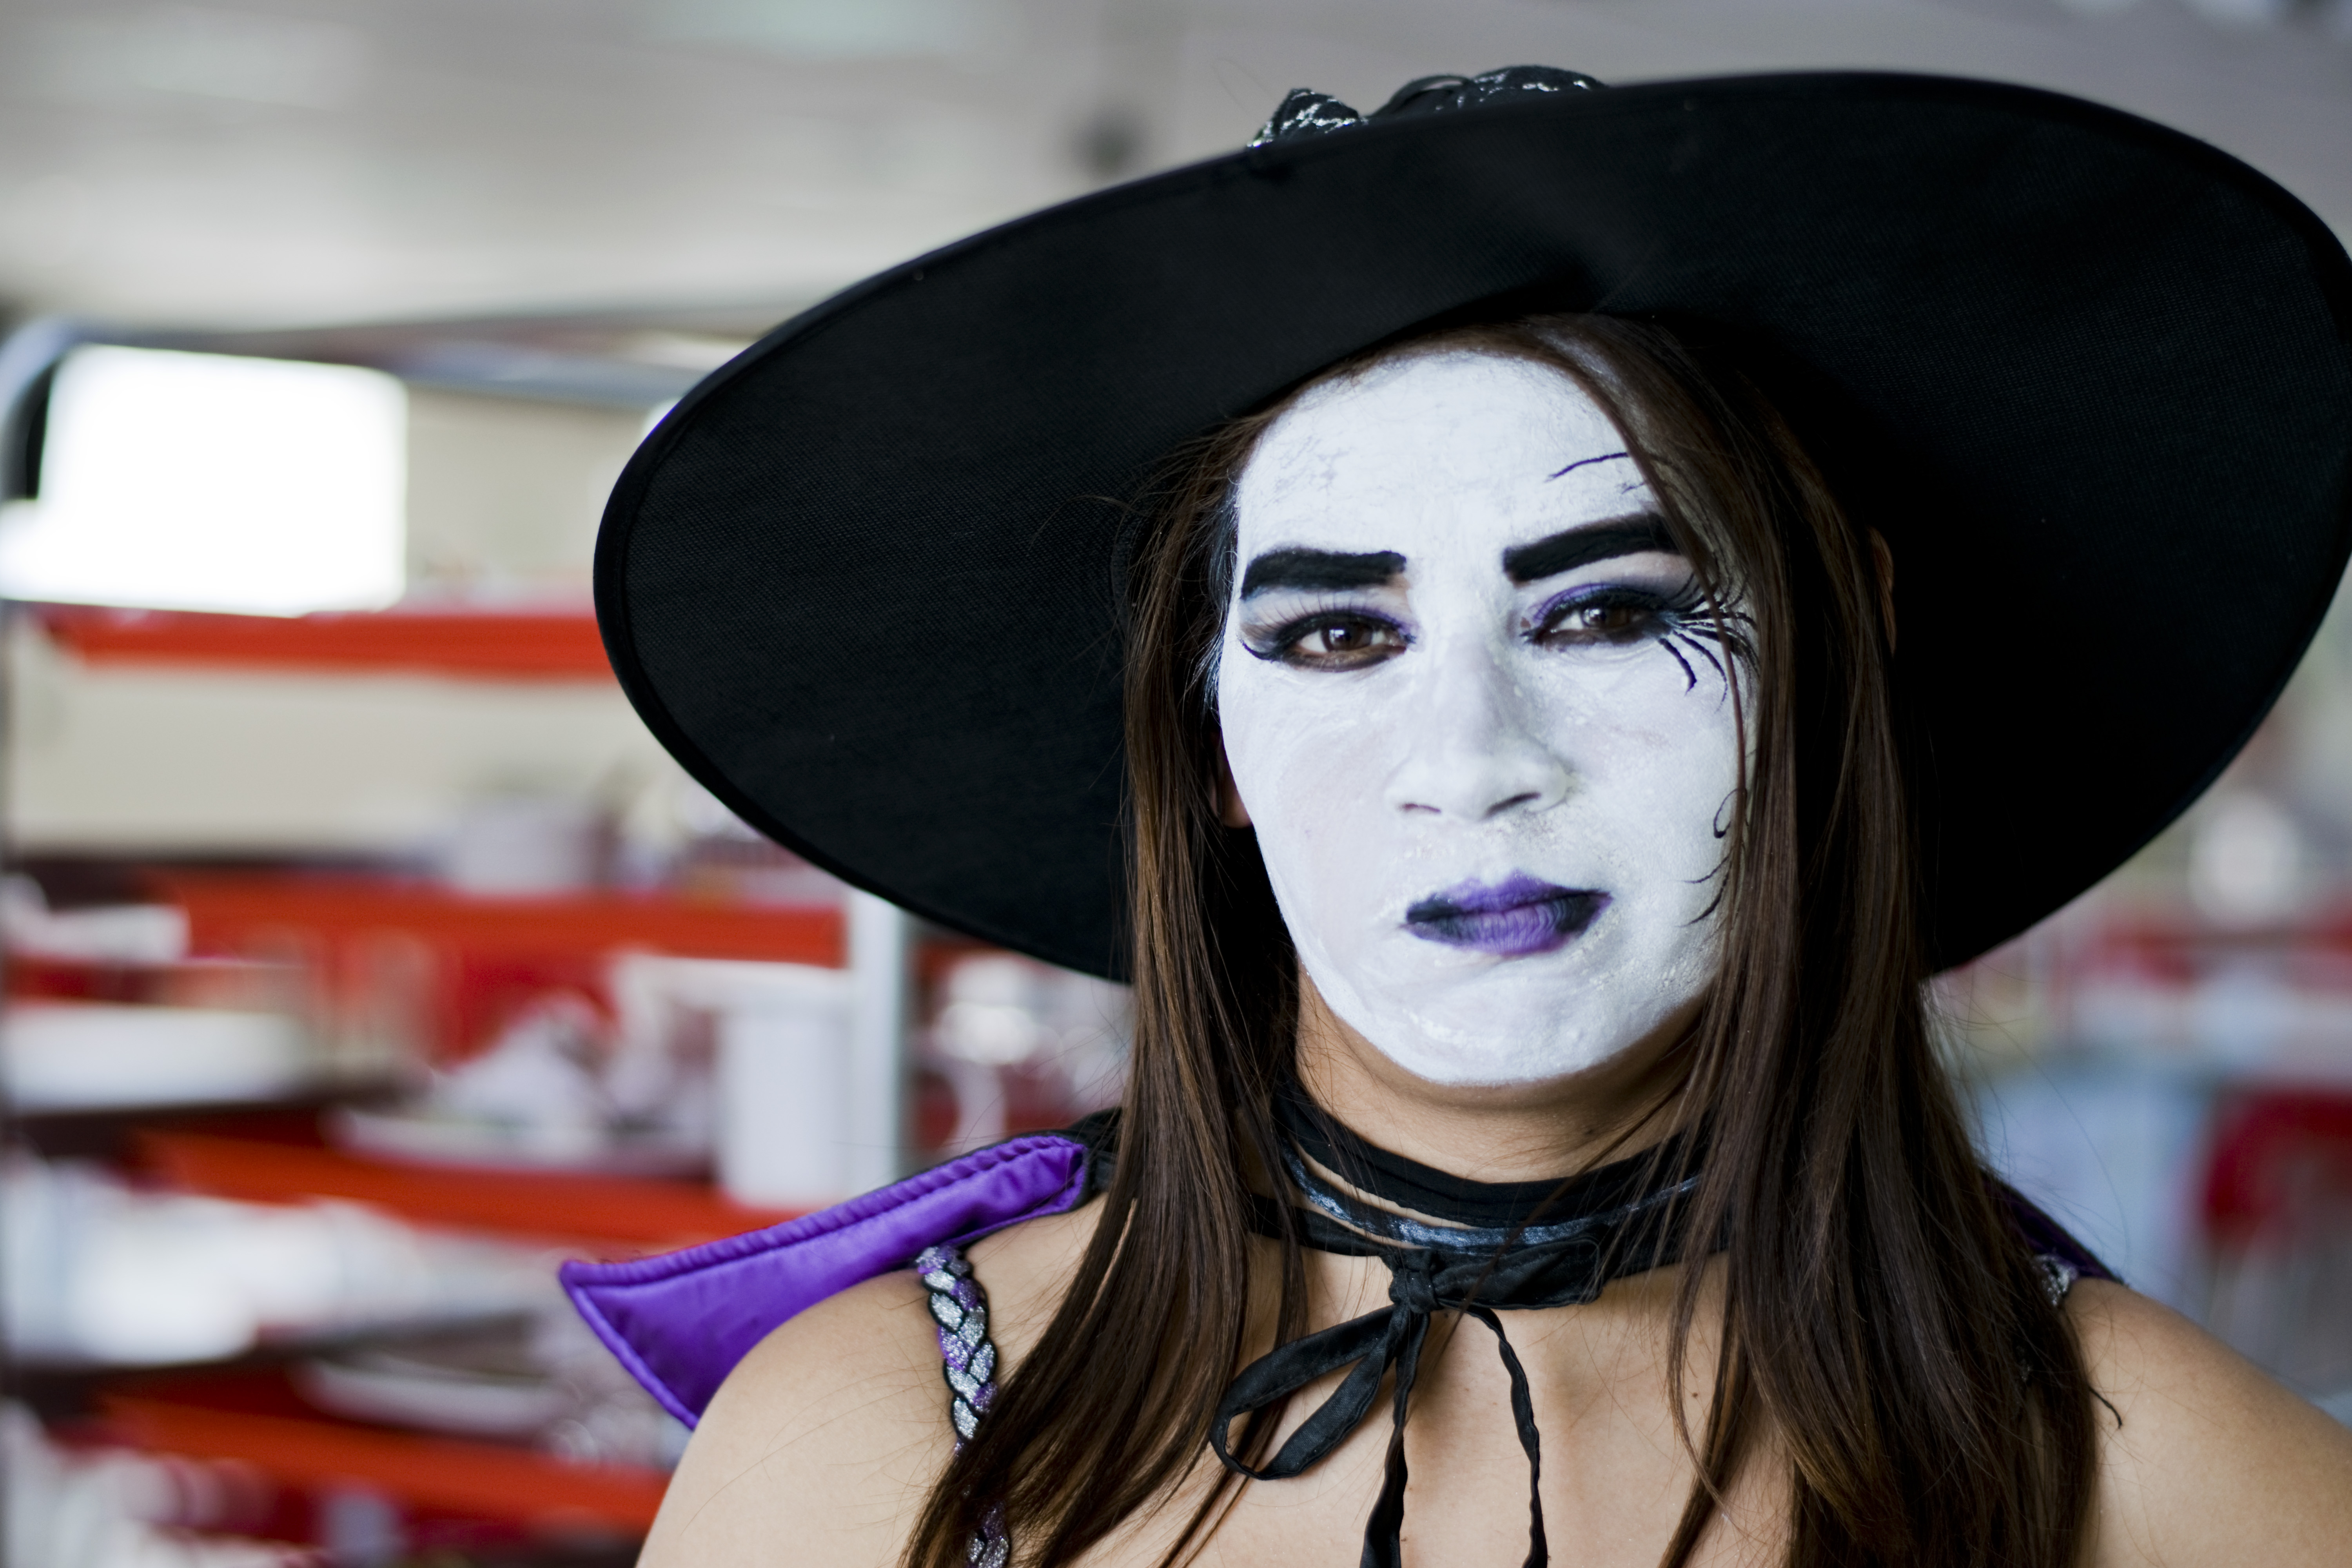
make up, girl, headgear, fun, product, costume